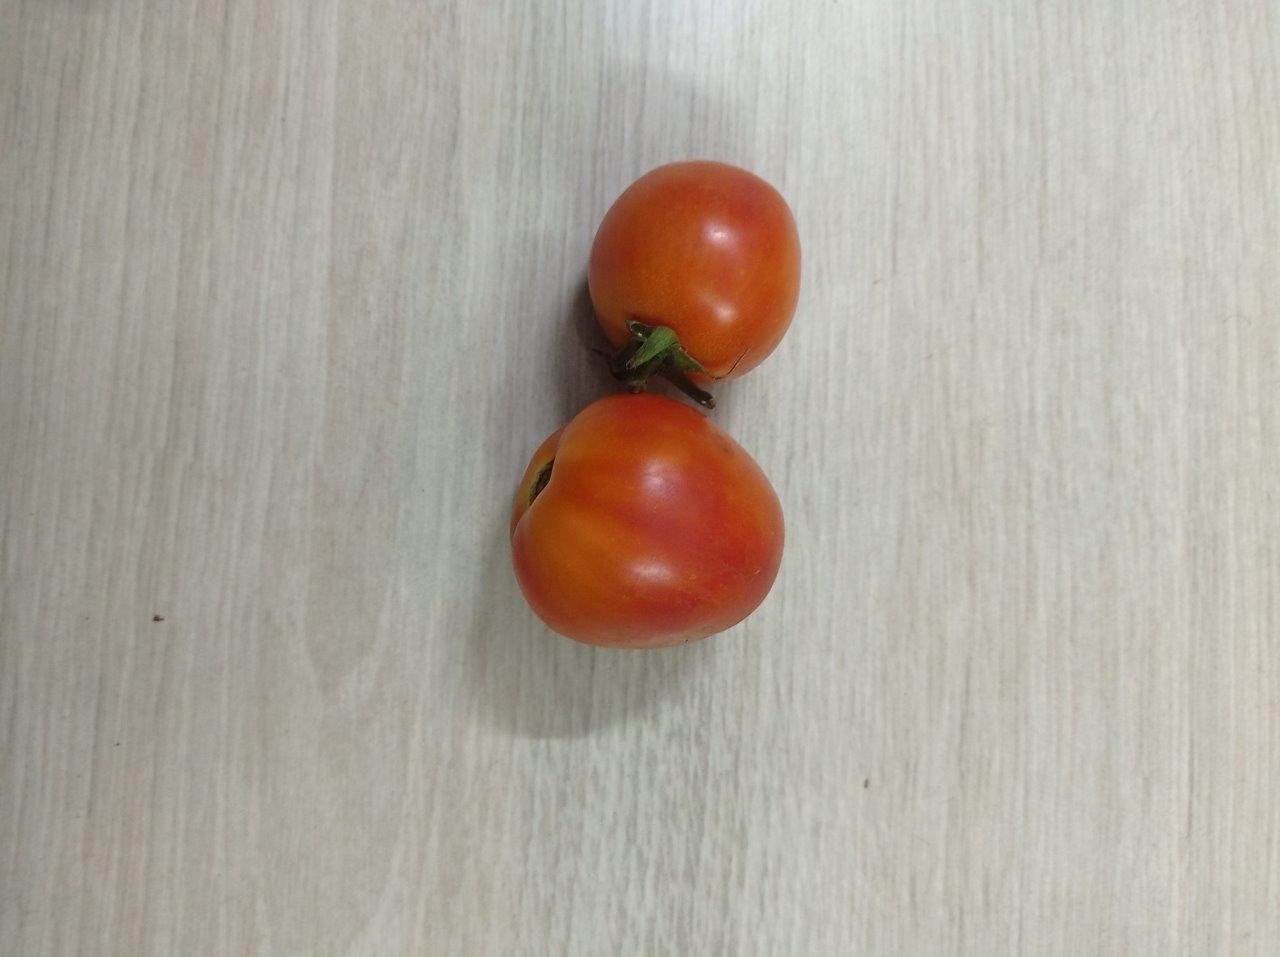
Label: Fresh